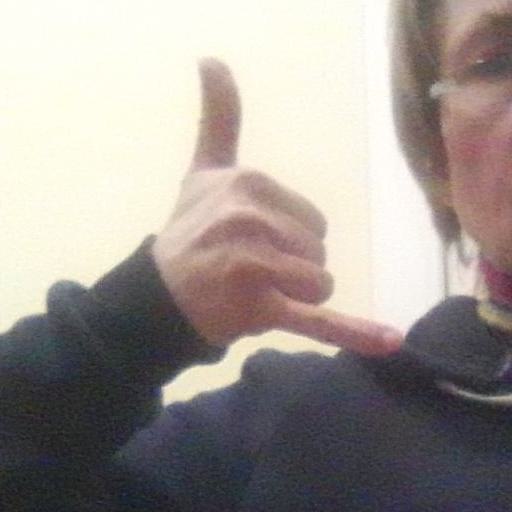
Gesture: call